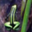
Label: frog